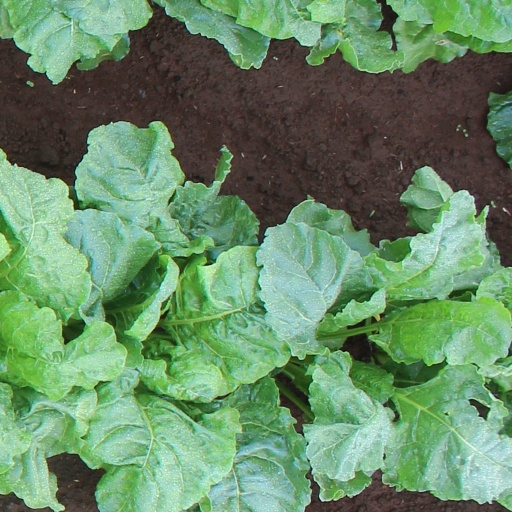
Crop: sugar beet